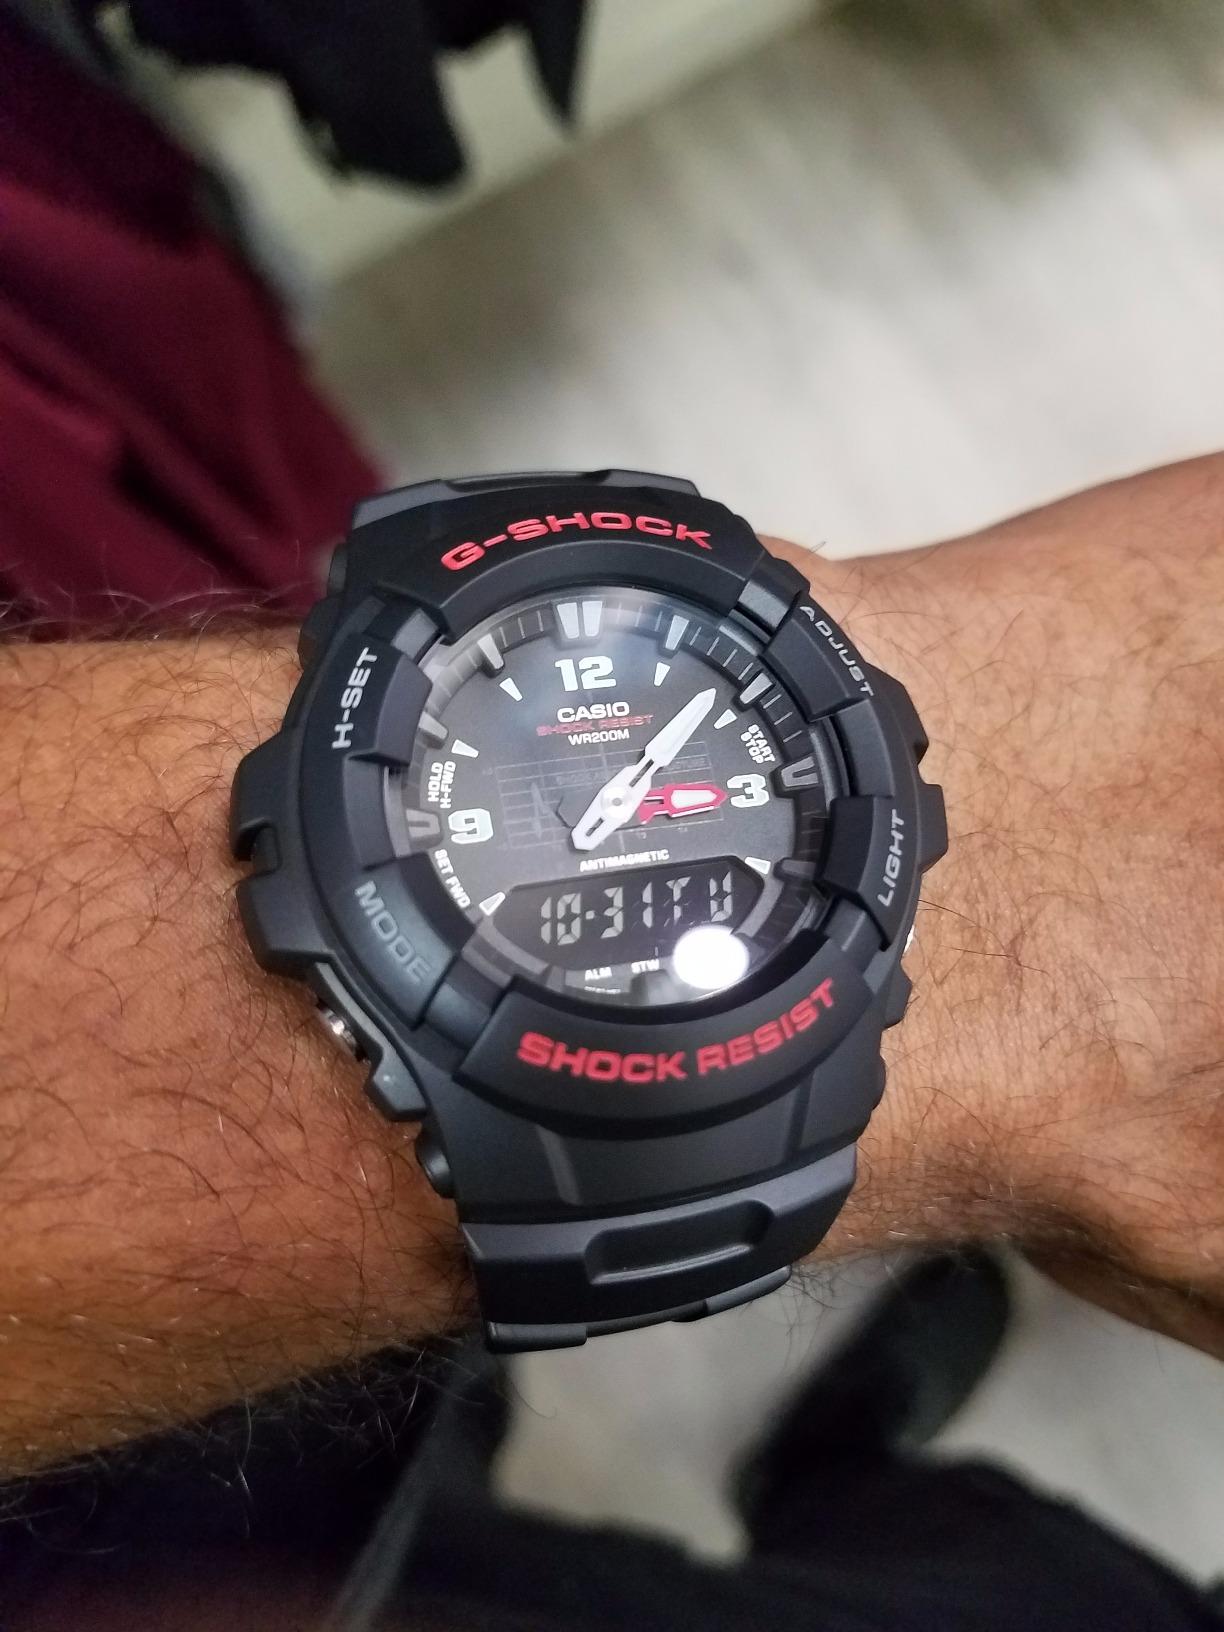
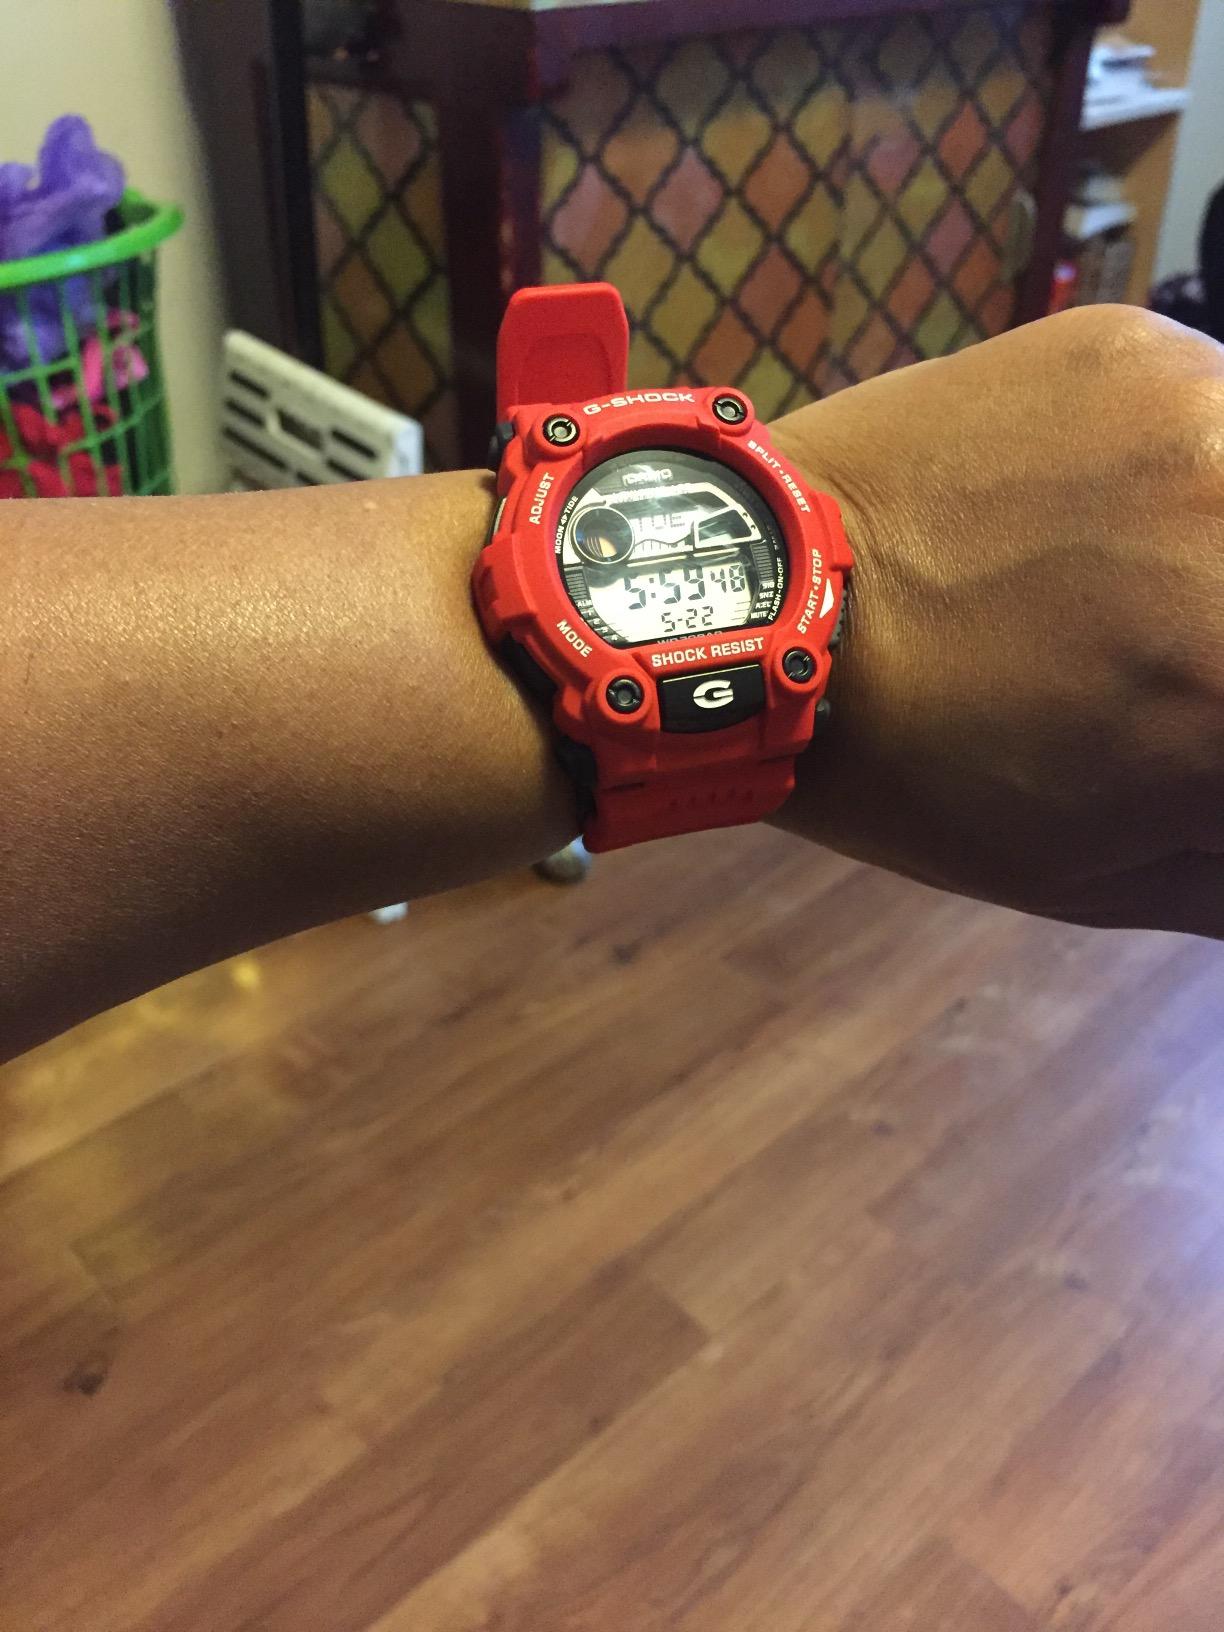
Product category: accessories_watch
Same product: no